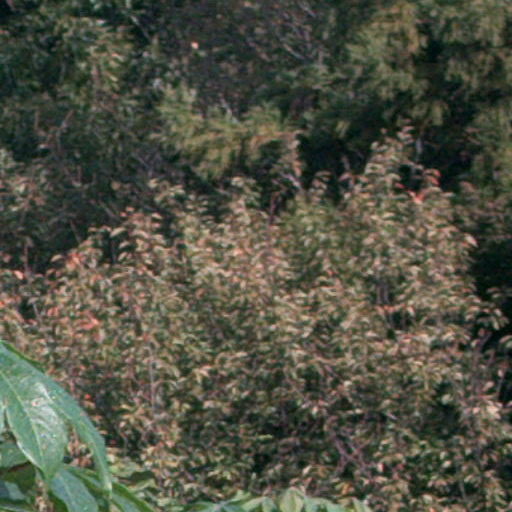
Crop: cassava